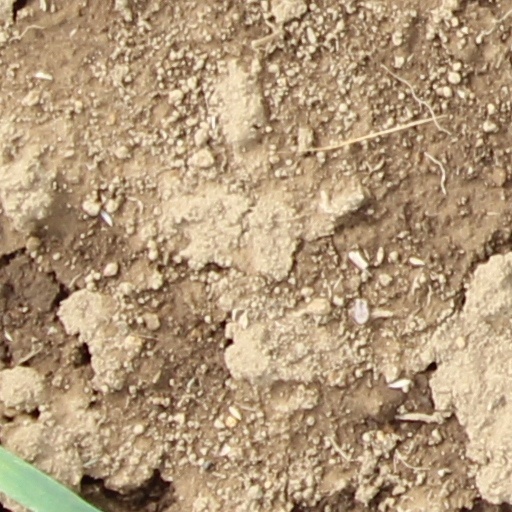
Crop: wheat